Columbia College, Columbia University

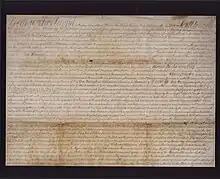
First skin of the Charter of King's College, 1754

Columbia College was founded as King's College in 1754 in the Province of New York by royal charter from King George II of Great Britain. Owing in part to the influence of the Church of England, a site was chosen for the new college within the churchyard of Trinity Church on Broadway opposite Wall Street in New York City. The college remained at this site for less than a decade.